Battleground (2014)

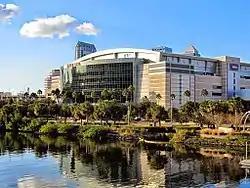
The event was held at the Tampa Bay Times Forum in Tampa, Florida.

On October 6, 2013, WWE held a new pay-per-view (PPV) event titled Battleground that replaced Over the Limit. The event was originally intended to be an annual October PPV for the promotion. The following year, a second Battleground was announced, but it was moved up to July. It was scheduled to be held on July 20, 2014, at the Tampa Bay Times Forum in Tampa, Florida. This second event in turn established Battleground as WWE's annual July PPV. In addition to PPV, this was the first Battleground to livestream on the WWE Network, which launched earlier in February.